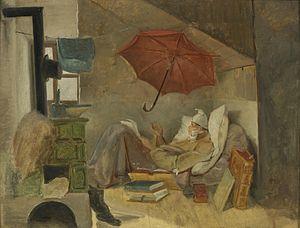
Le Pauvre Poète est une peinture de Carl Spitzweg réalisée en 1839 et conservée à la Neue Pinakothek de Munich.